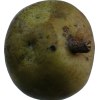
Label: pear